Mateusz Rzeźniczak

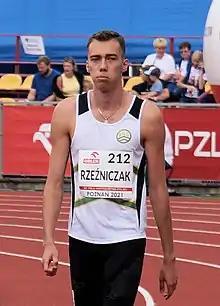
Rzeźniczak in 2021

Mateusz Rzeźniczak (born 23 July 1998) is a Polish sprinter specializing in the 400 metres. He competed in the men's 4 × 400 metres relay at the 2020 Summer Olympics.